Franz Hoppé

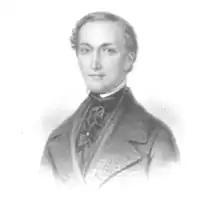

Franz Hoppé, also Franz Hoppe (1810 – 5 or 6. July 1849), was a German actor and operatic baritone.